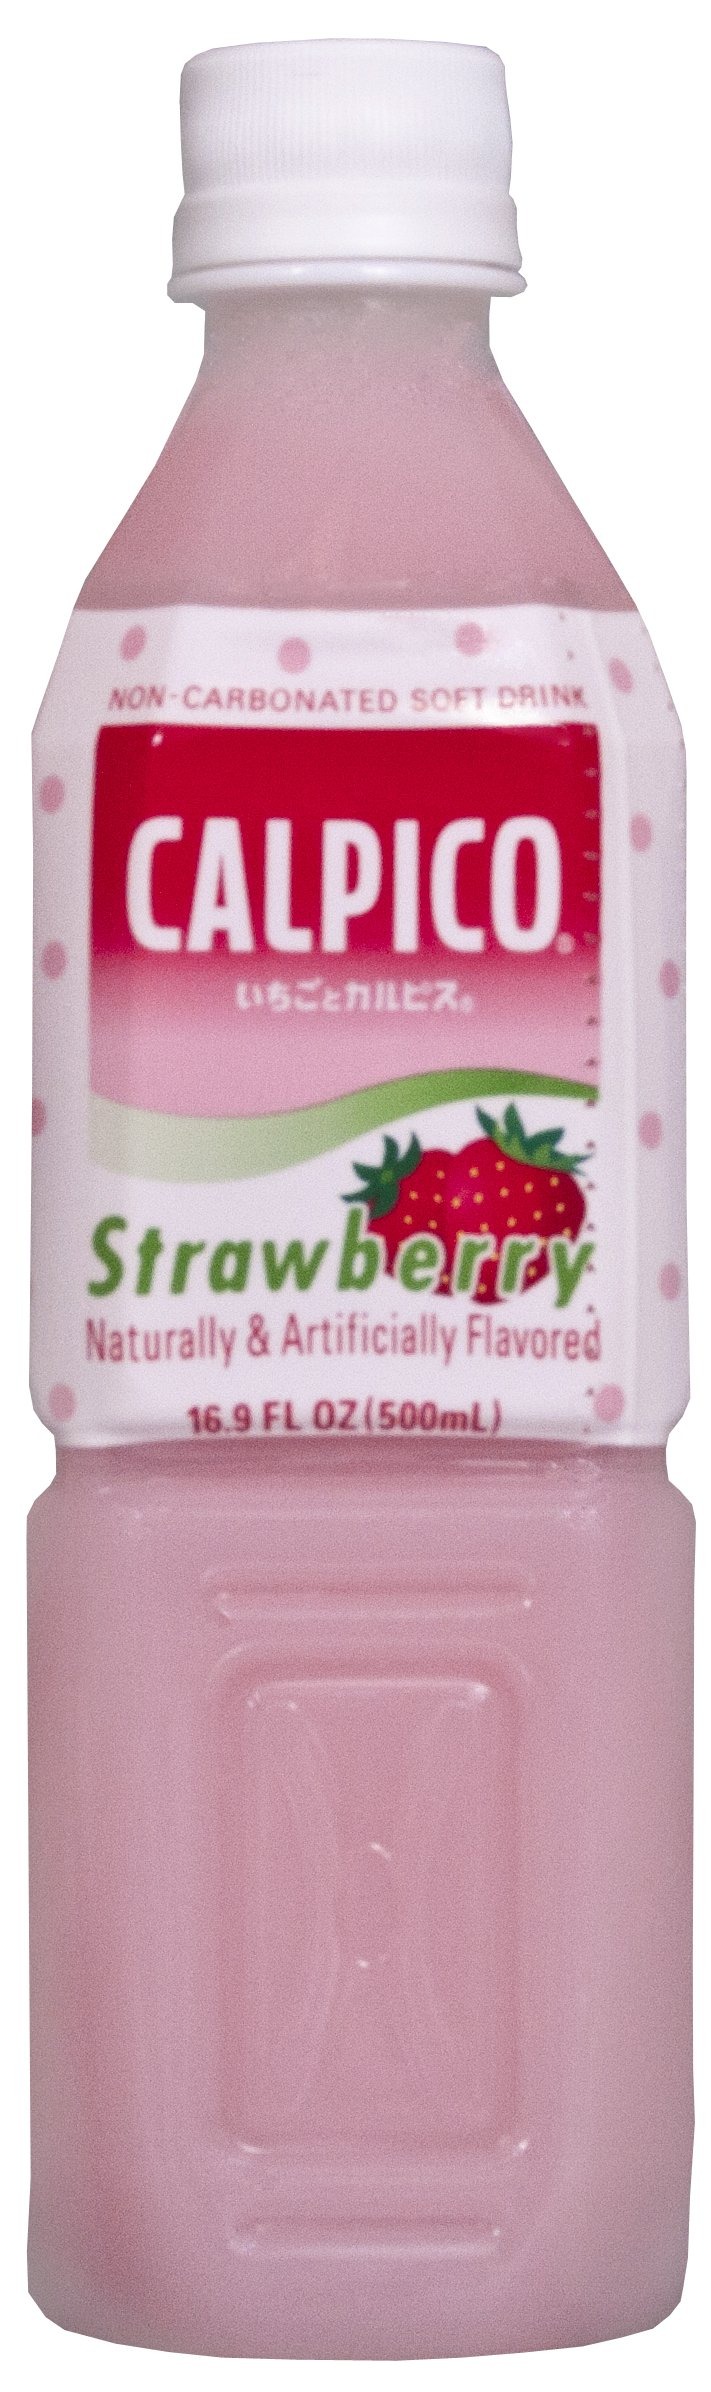
Item Name: Calpico Soft Drink, Strawberry, 16.9-Ounce (Pack of 8)
Value: 135.2
Unit: Fl Oz

Price: 1.87